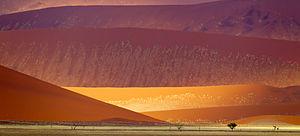
Des dunes de sable dans le parc national de Namib-Naukluft, en Namibie. Les dunes les plus anciennes sont rougeâtre et plus large, les dunes les plus récentes sont jaune-marron.
Le parc national de Namib-Naukluft est un parc national situé dans le sud-ouest de la Namibie, en partie dans le désert du Namib et dans les monts Naukluft. Avec une superficie de 49 768 km², le parc national de Namib-Naukluft est le plus grand parc d'Afrique et le quatrième du monde. Le site le plus connu du parc de Namib-Naukluft et principal site touristique de Namibie est Sossusvlei.